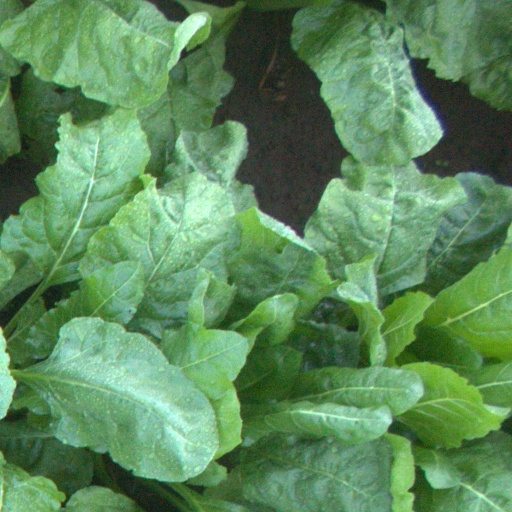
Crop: sugar beet